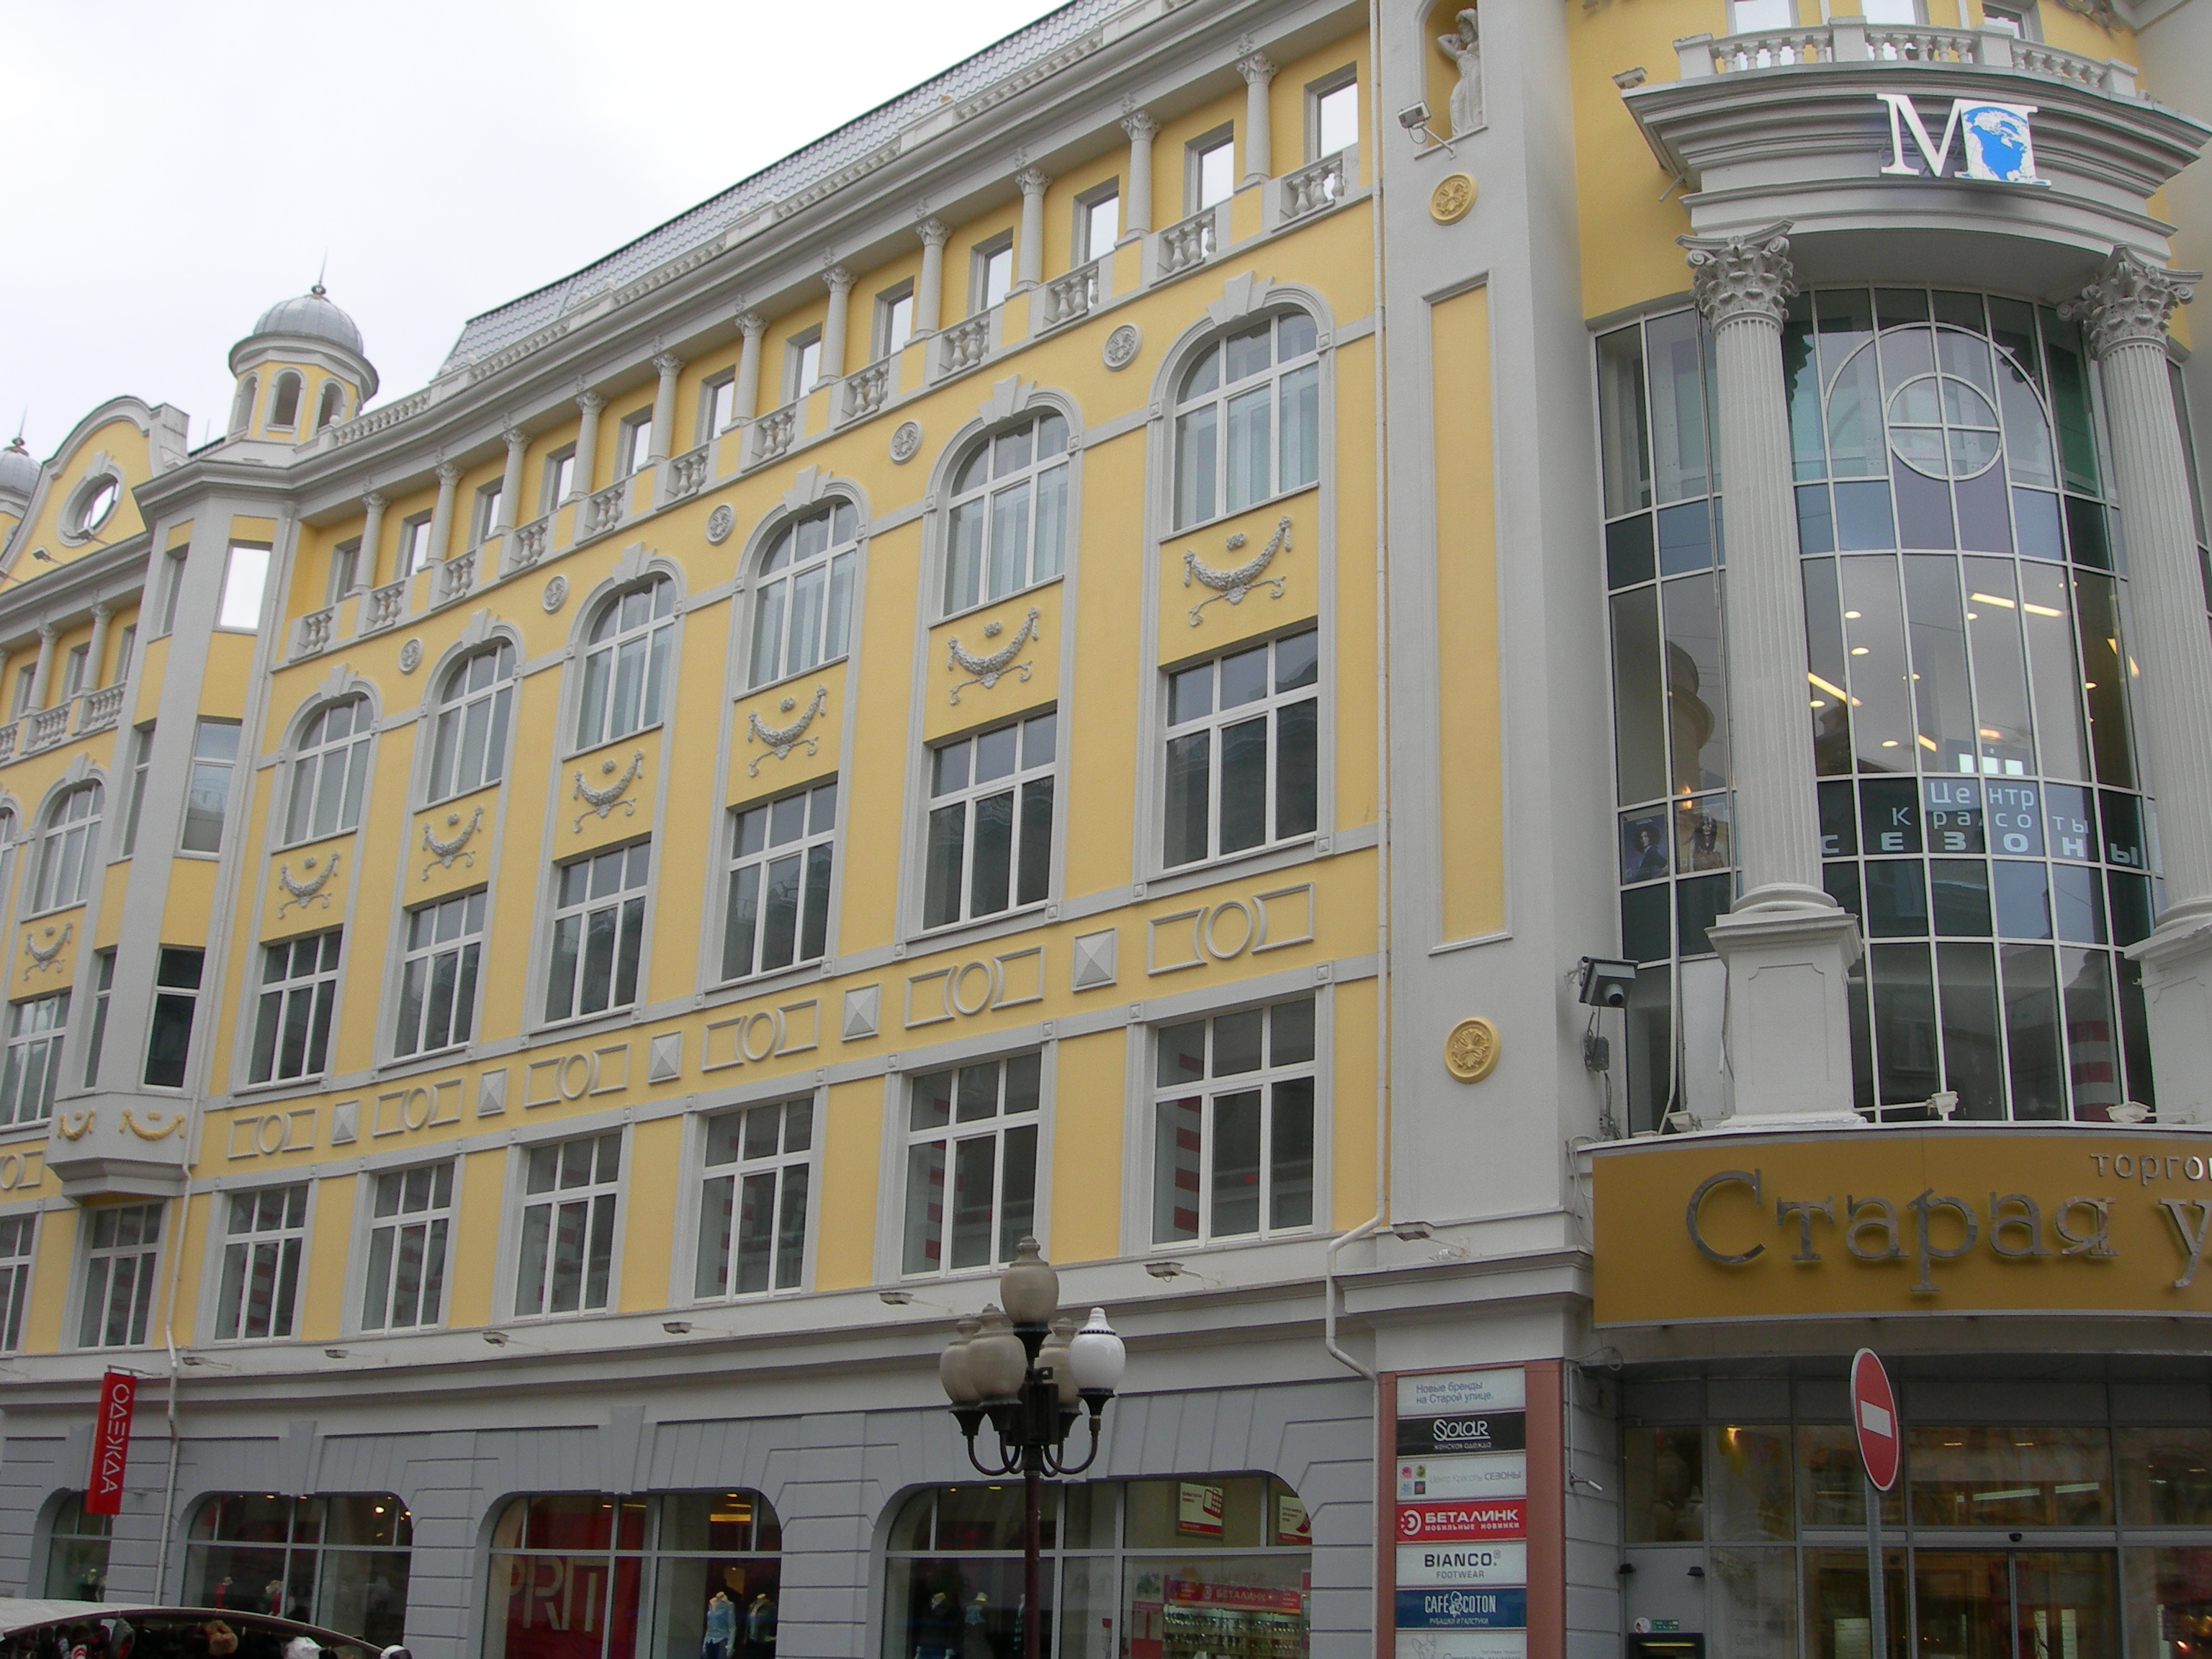
architecture, street, building, city, cityscape, downtown, plaza, facade, property, nikon, moscow, arbat, russia, cityscapes, coolpix, 7900, neighbourhood